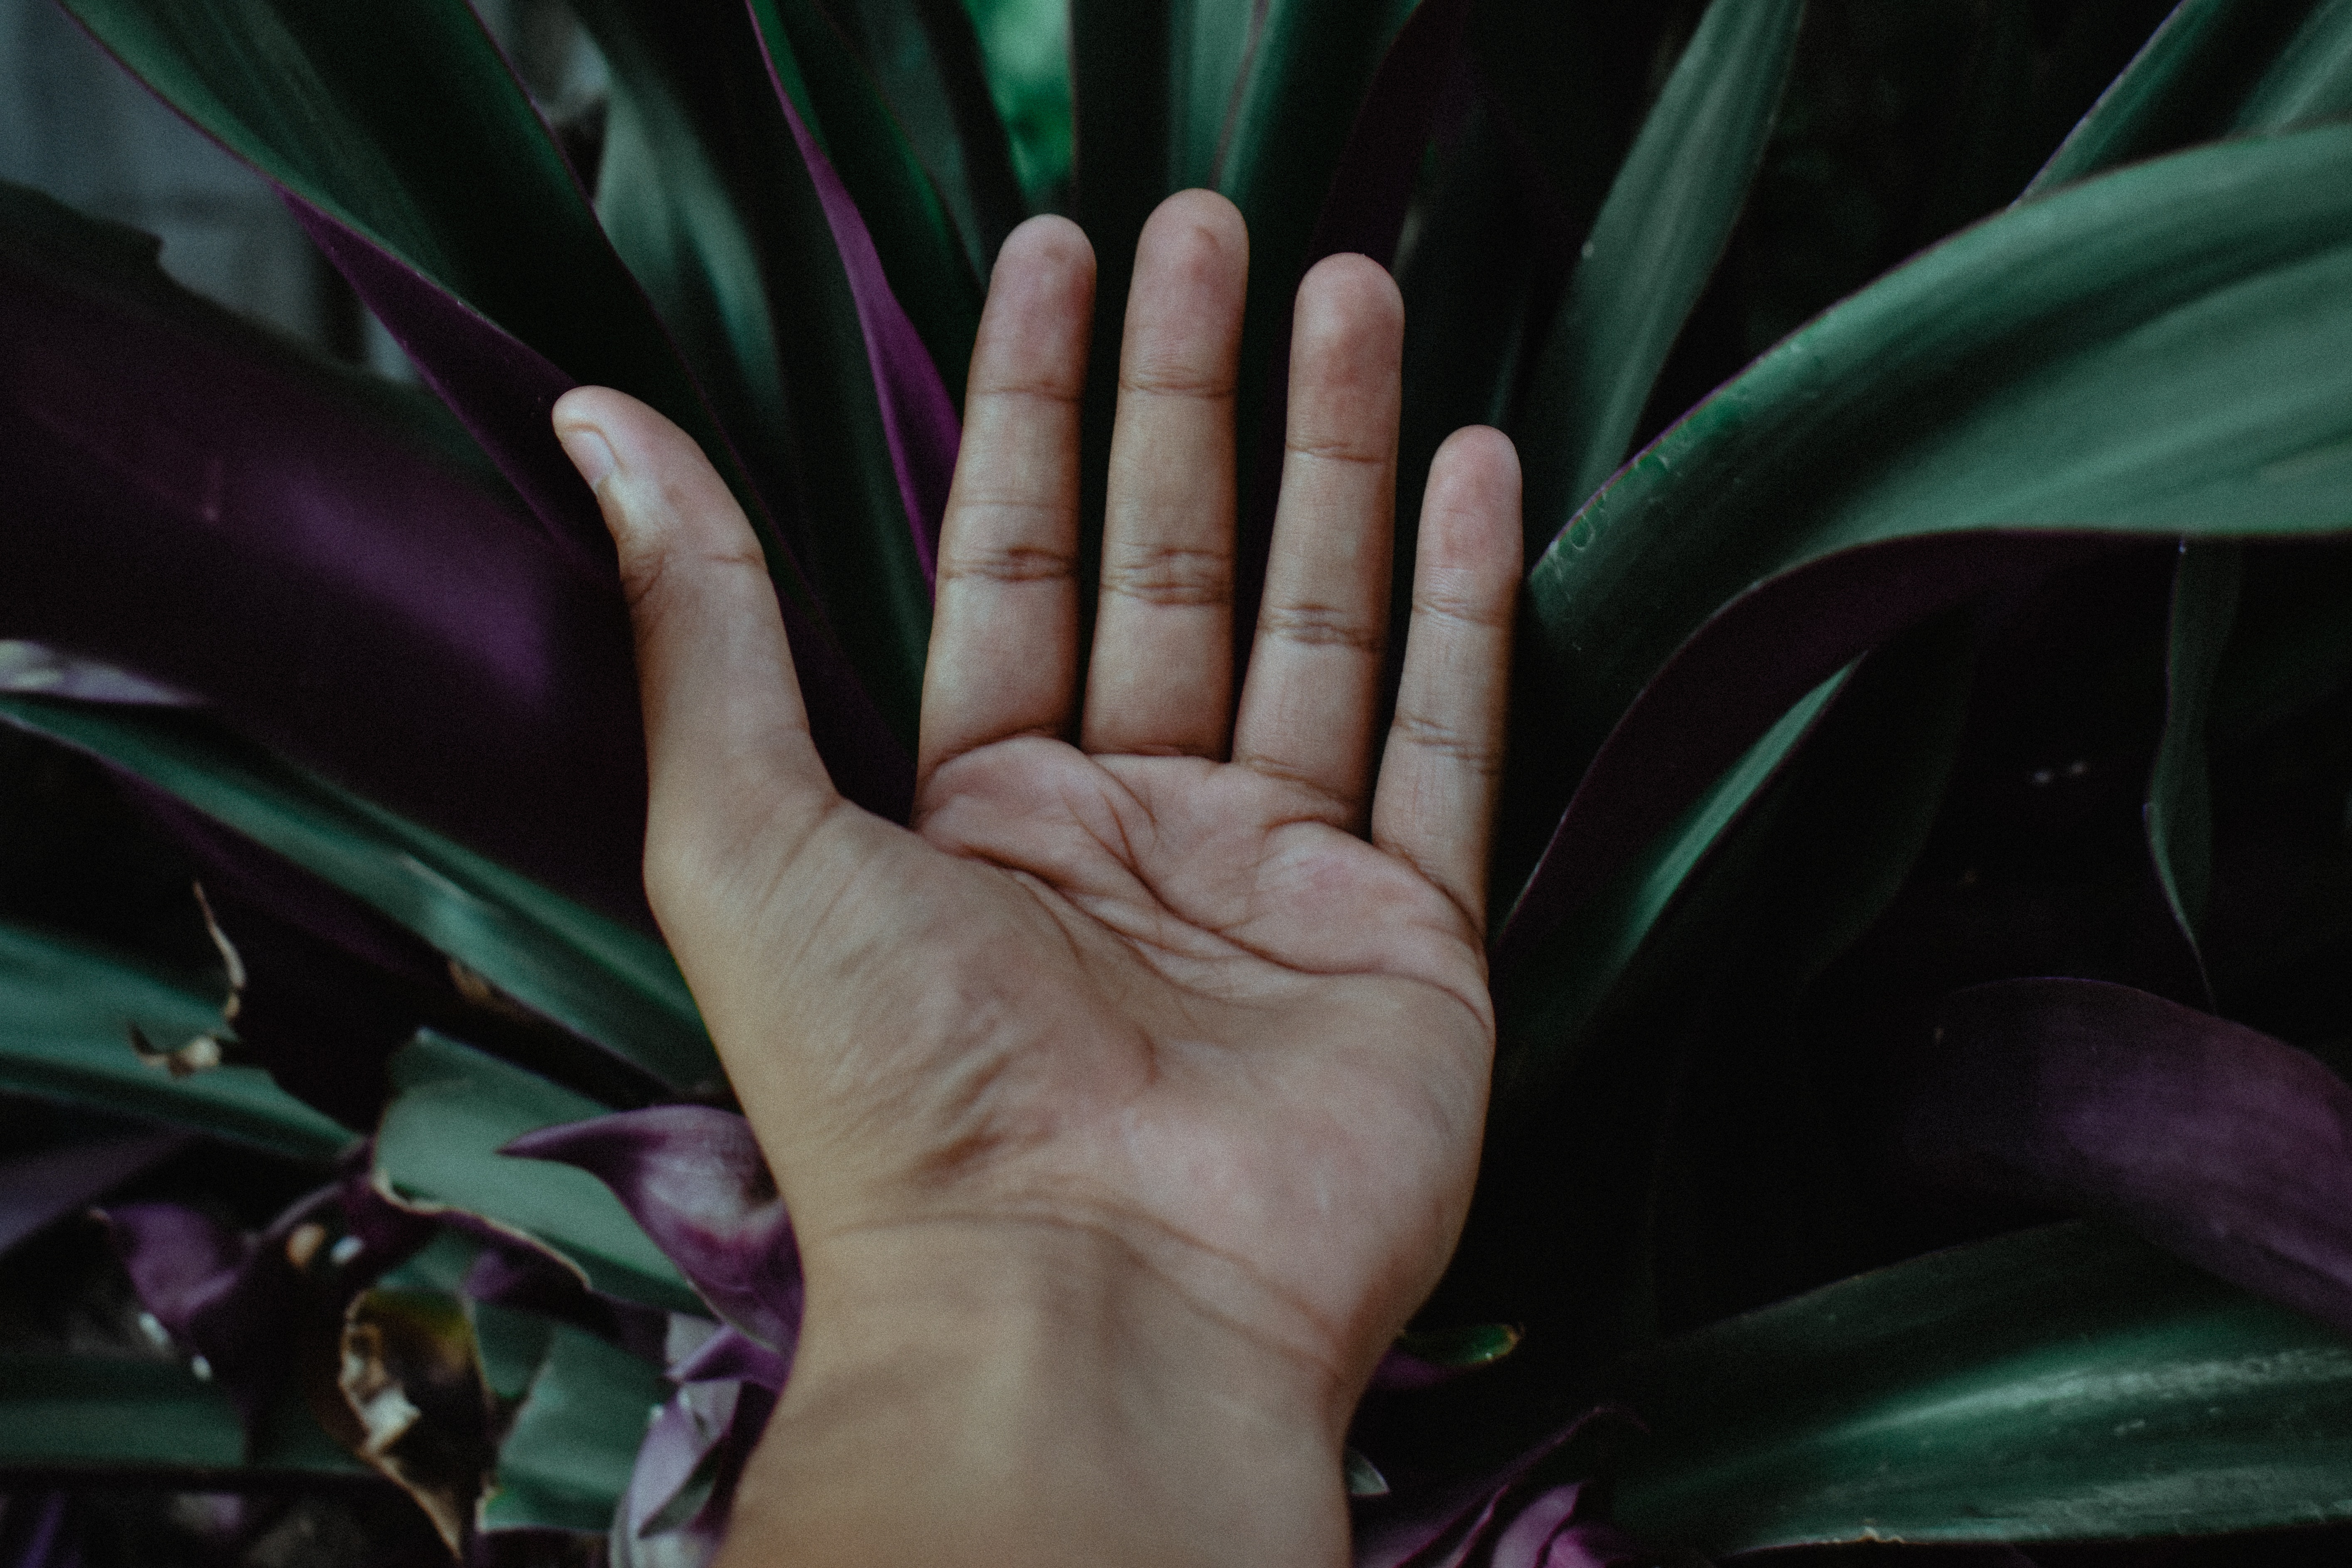
green, hand, finger, purple, violet, leaf, nail, close up, gesture, plant, thumb, smile, flesh